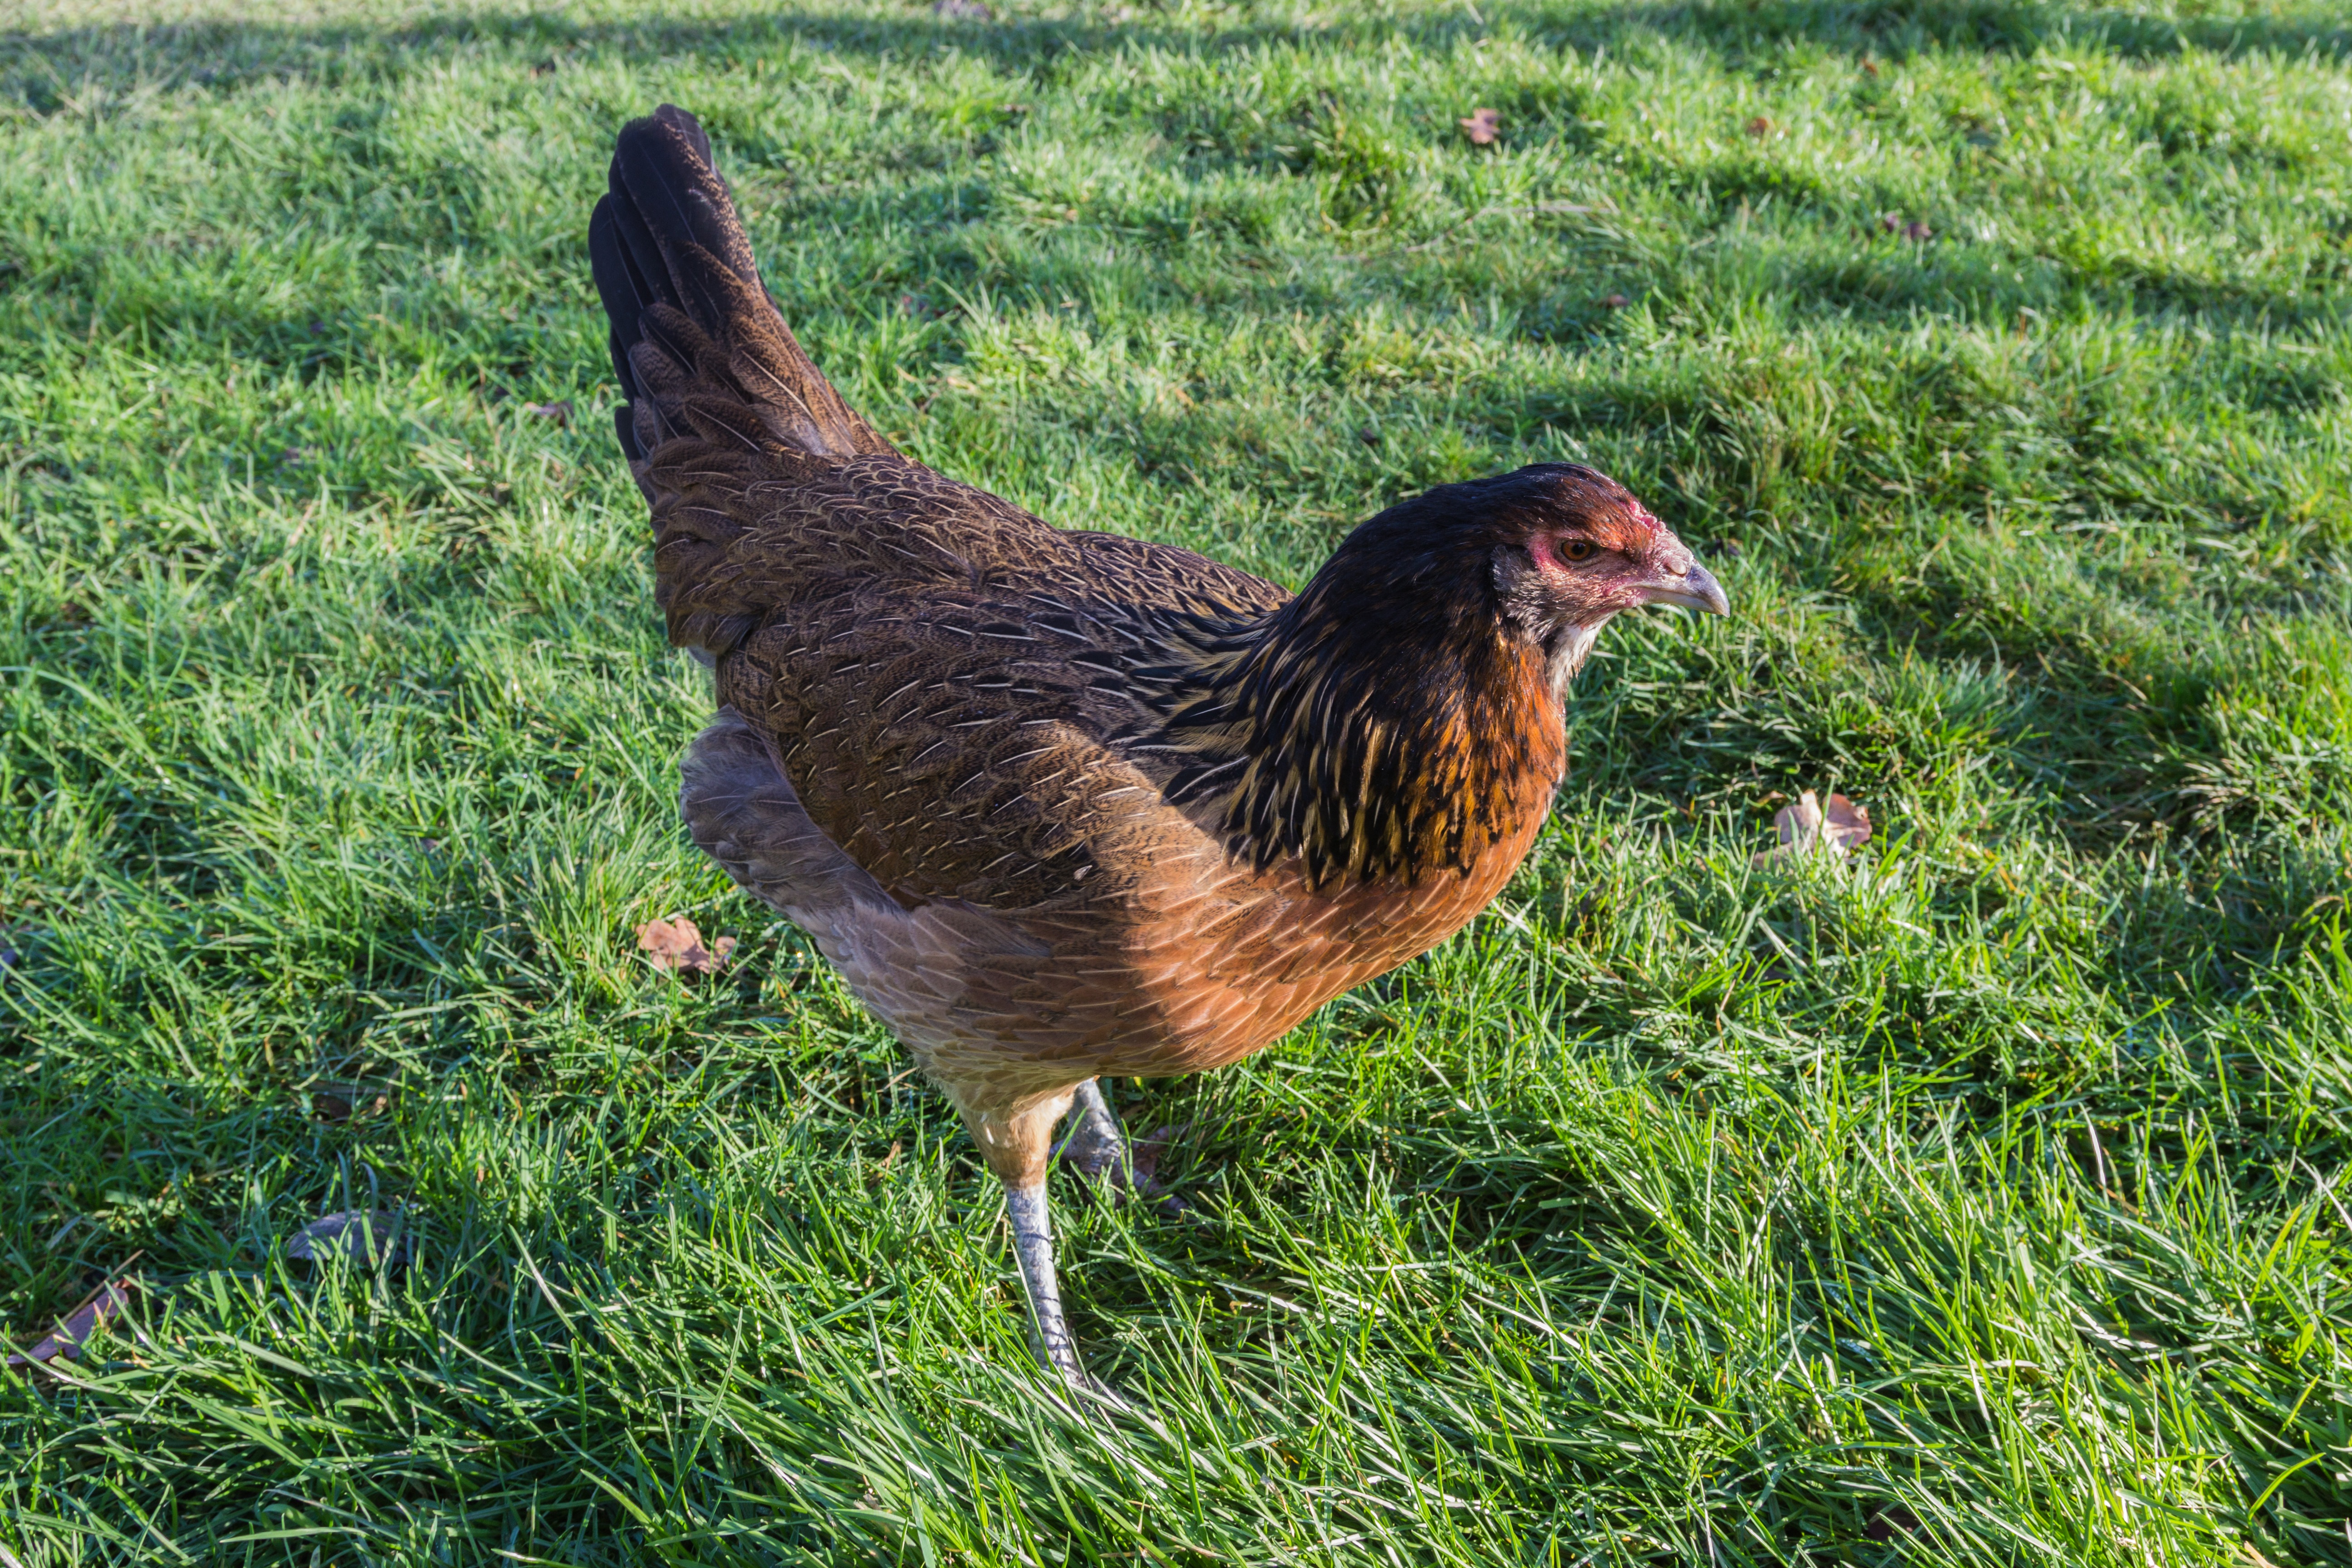
grass, bird, farm, prairie, animal, wildlife, beak, agriculture, chicken, fowl, fauna, poultry, galliformes, vertebrate, bill, wildlife photography, chickens, phasianidae, animal husbandry, free range, breed chicken